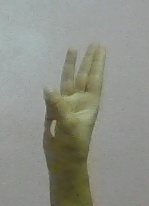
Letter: thaa